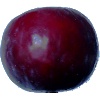
Label: Plum 2